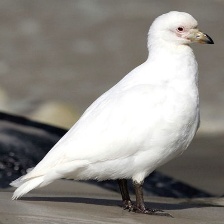
Species: SNOWY SHEATHBILL
Scientific name: CHIONIS ALBUS